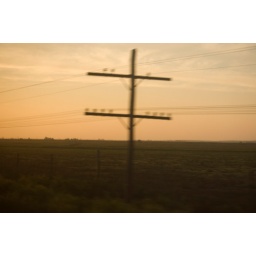
Out the train window in Iowa